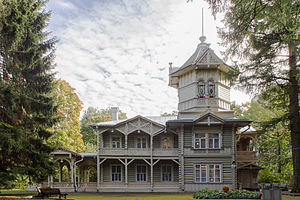
Administrativ inddeling af Sankt Petersborg / Vyborgskij rajon
Huset hvor den væbnede opstand blev vedtaget i oktober 1917
Den føderale by Sankt Petersborg i Rusland er administrativt inddelt i 18 rajoner, der igen er opdelt i 111 bydele: 81 bymæssige okruger, 9 byer og 21 landsbybebyggelser.